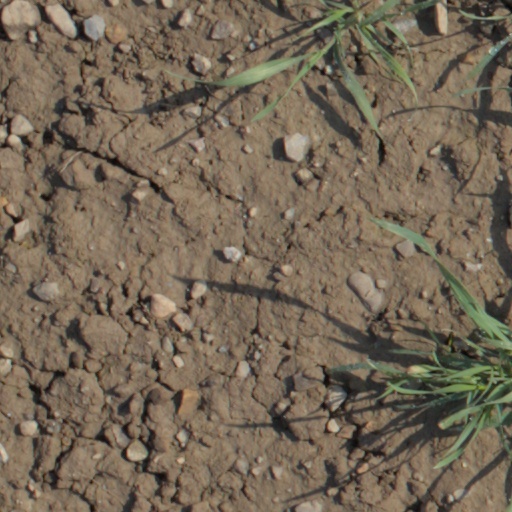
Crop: wheat